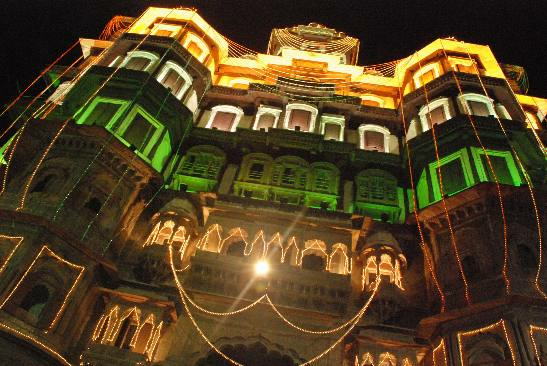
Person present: No